Road church

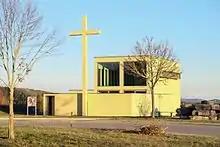
, Singen

The first road church was opened in Germany in 1958. In 2012 there are 39 road churches or chapels. Some of them were built on purpose in a rest area, others are old village churches which happen to be situated near an access point. In liturgical terms, they range from ecumenical chapels with no formal rank up to fully consecrated Roman Catholic churches. Churches are open all year.